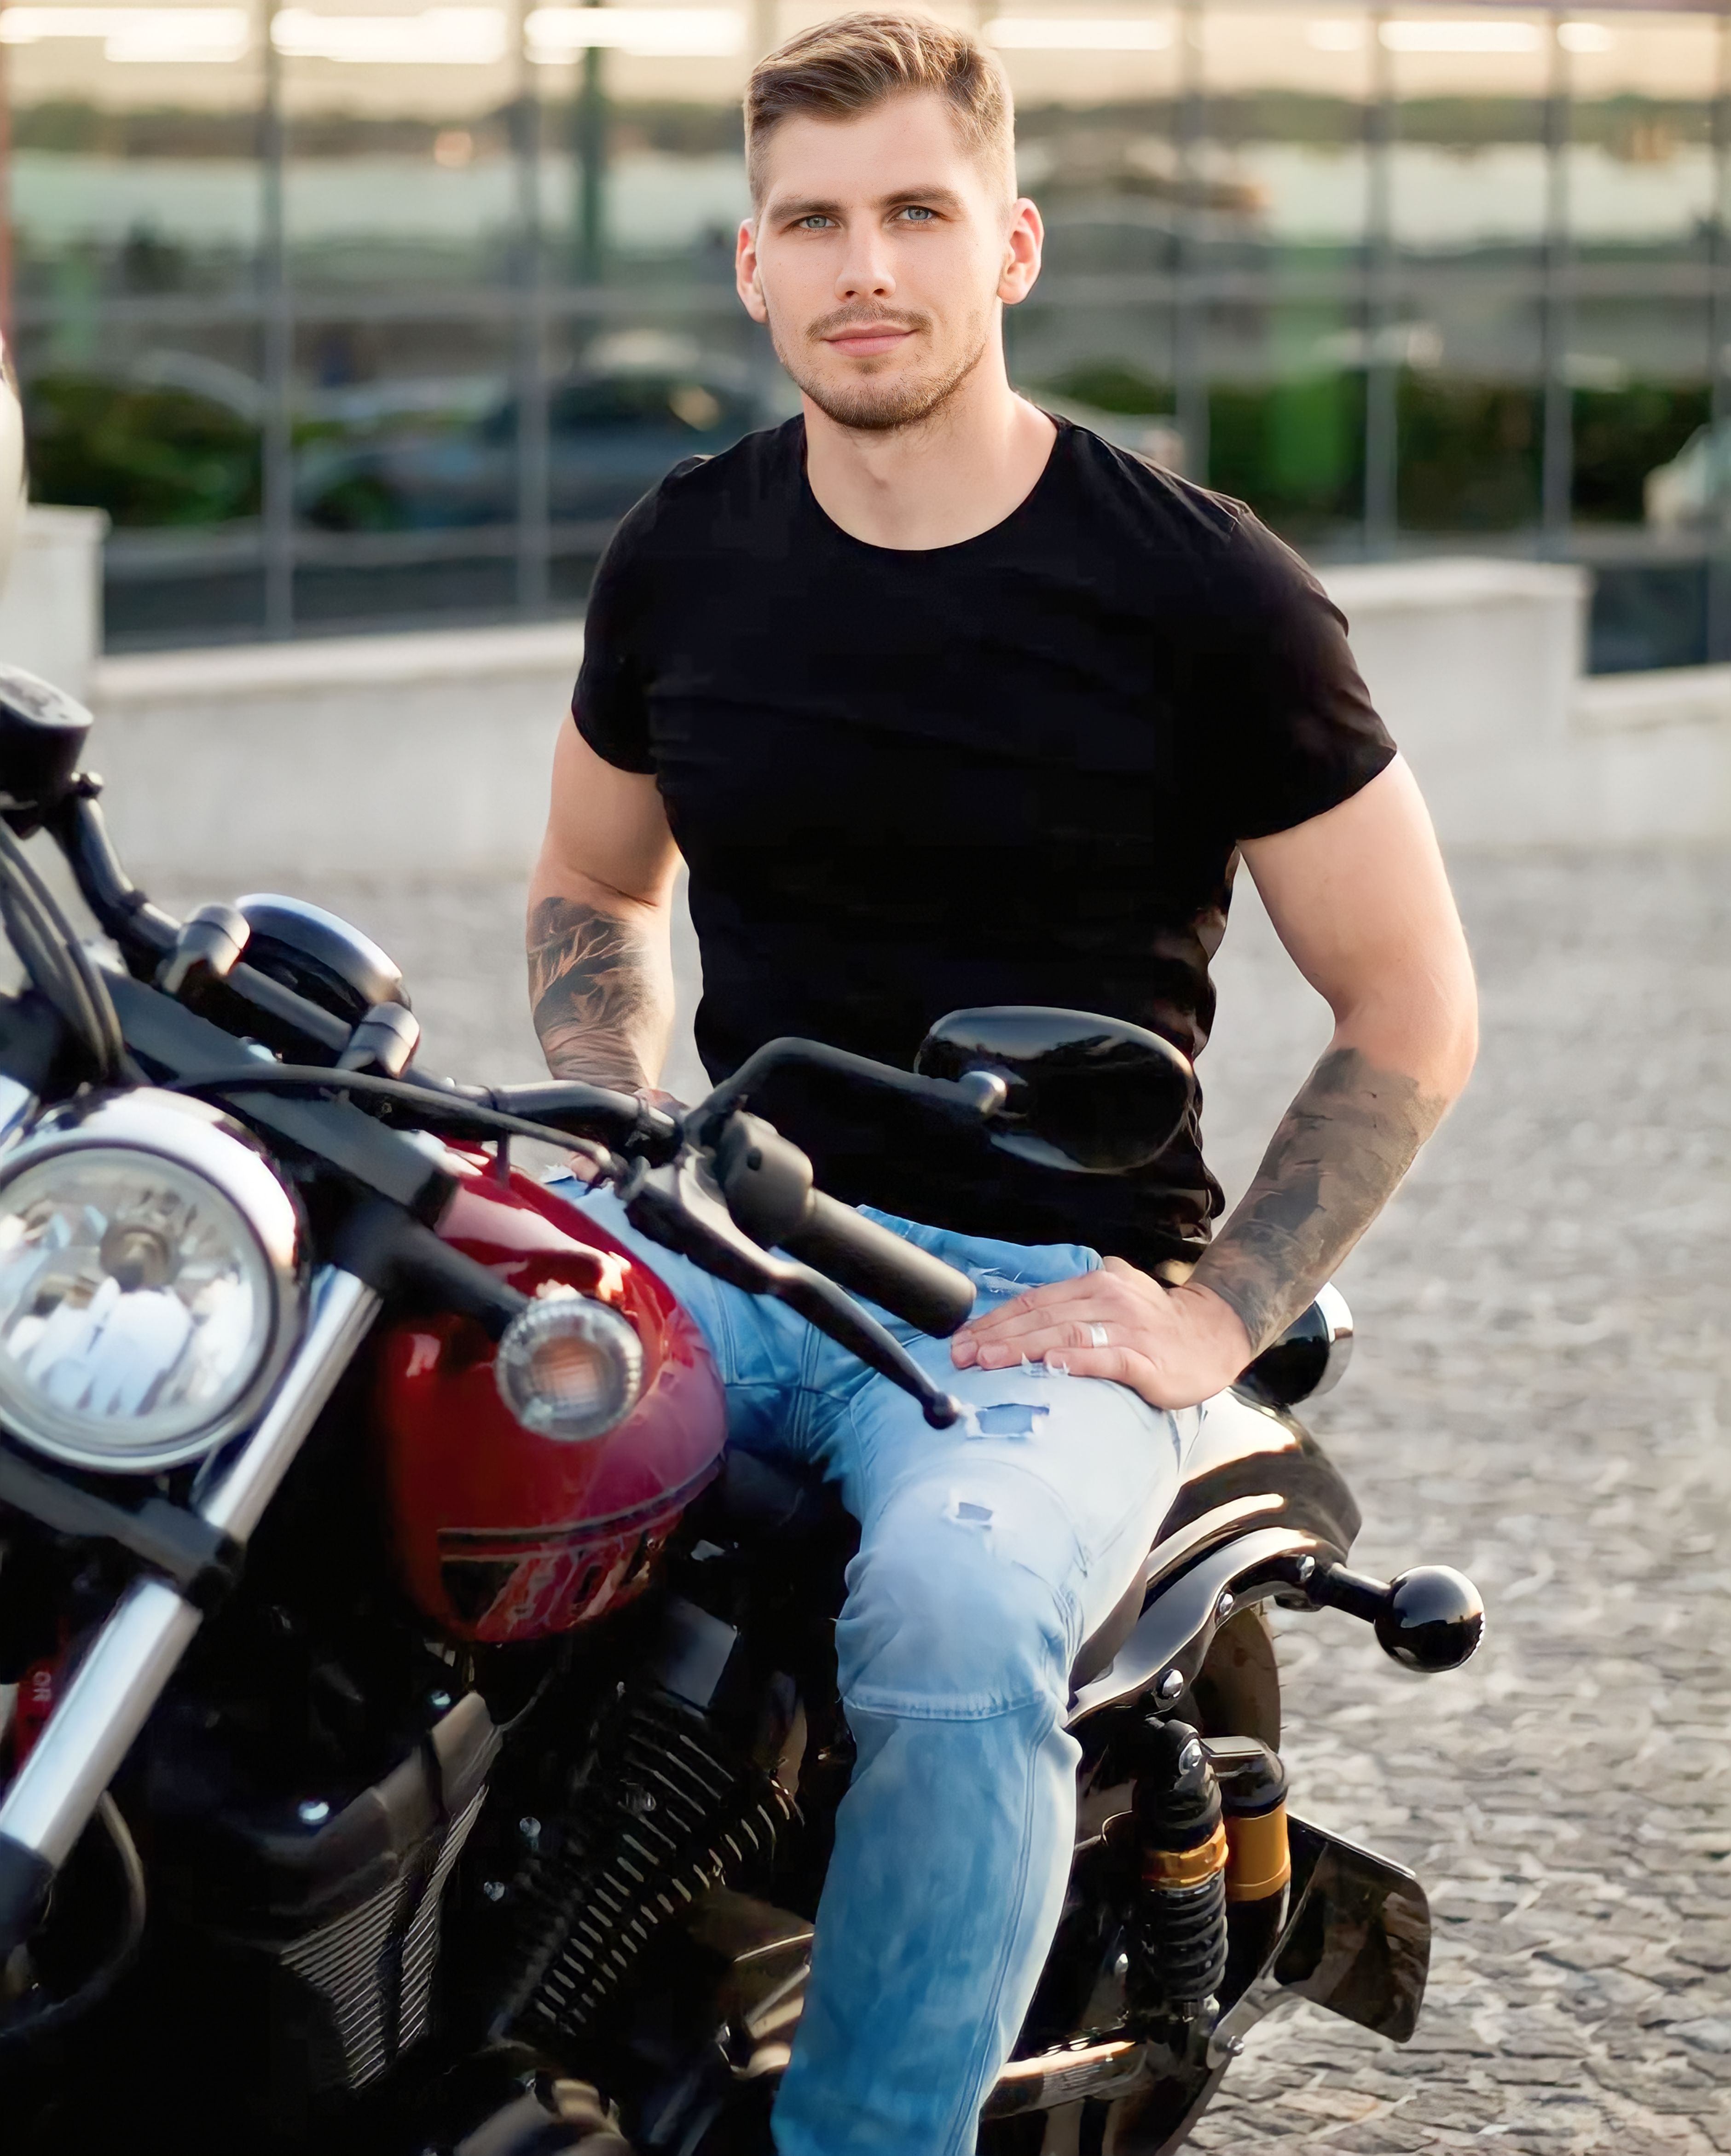
man, young, smiling, hair, motor vehicle, automotive tire, muscle, vehicle, automotive lighting, motorcycle, automotive design, sunglasses, motorcycling, motorcycle accessories, fuel tank, fender, eyewear, rim, t shirt, automotive wheel system, auto part, beard, headlamp, cruiser, windshield, personal protective equipment, automotive exterior, grass, sitting, glass, automotive window part, spoke, road, street